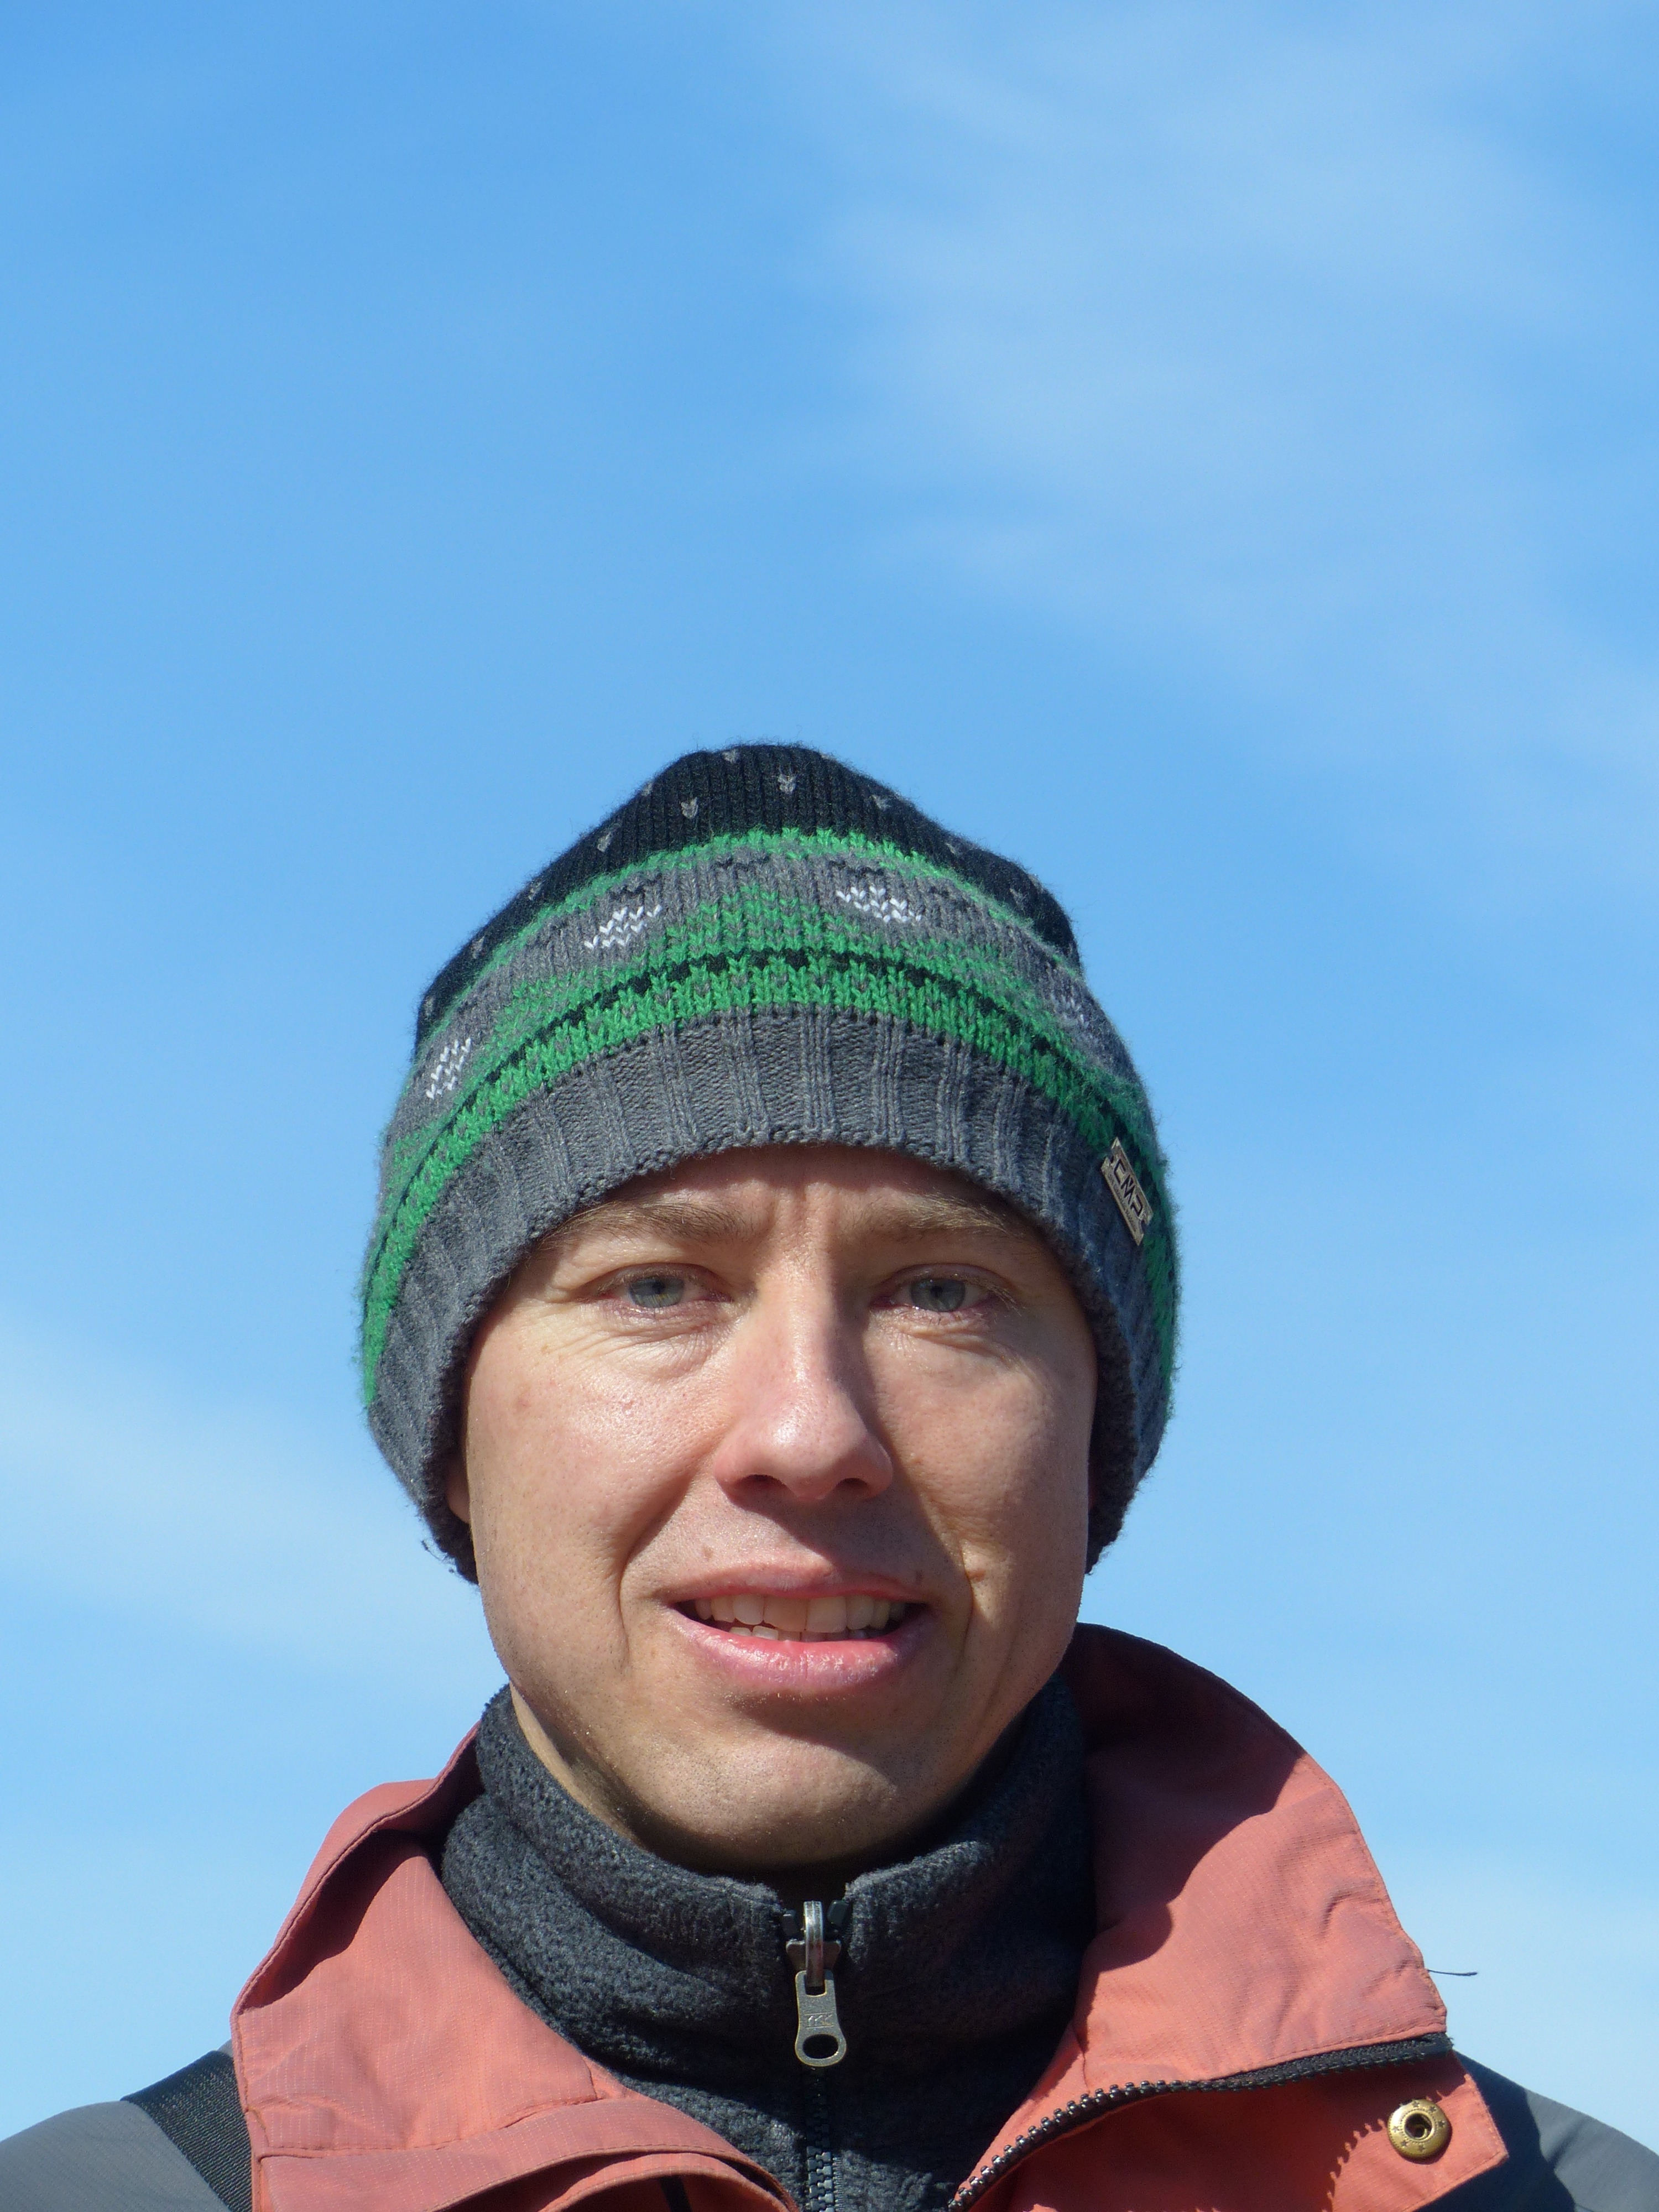
man, snow, cold, winter, people, sky, portrait, human, blue, clothing, face, fun, cap, head, nice weather, friendly, facial hair